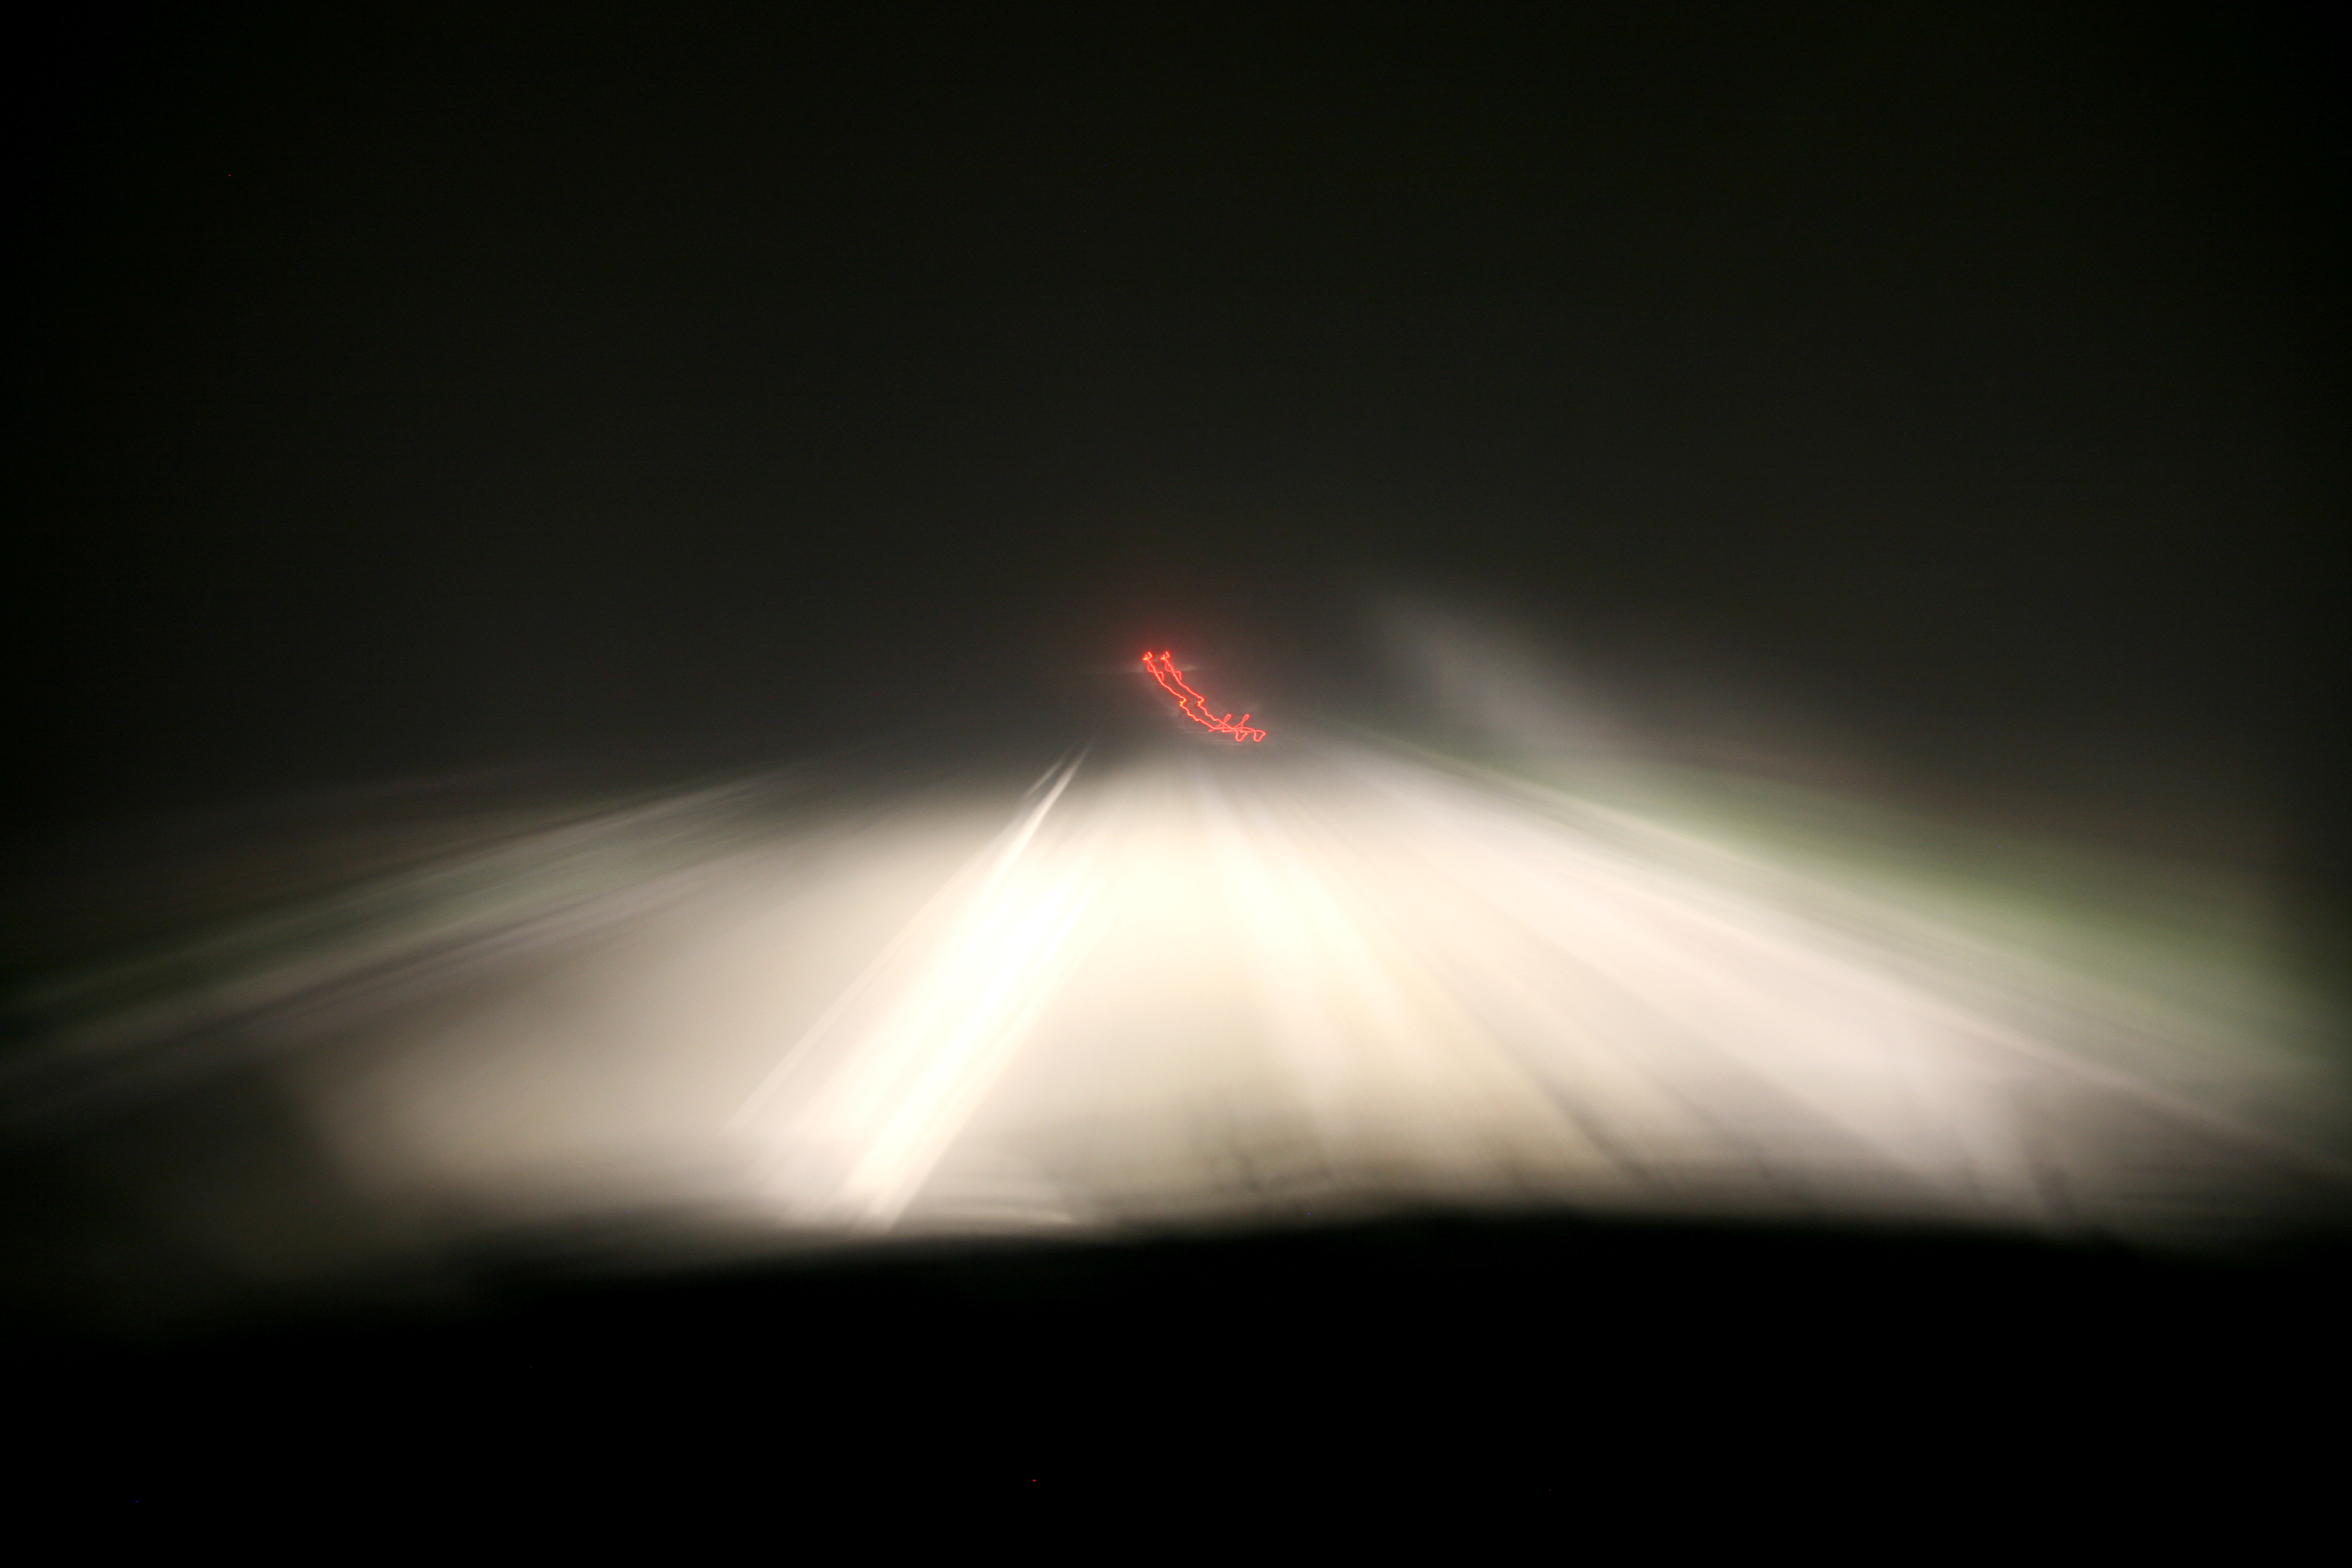
light, france, lens flare, picardie, geological phenomenon